Segway polo

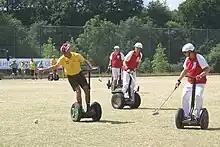
European Segway Polo Championship 2010 in Hemer

Segway polo is a team sport which started to gain some measure of popularity after being played by members of the Bay Area Segway Enthusiasts Group (Bay Area SEG) in 2004. The Bay Area SEG was not the first to play polo on a Segway HT; a team sponsored by Mobile Entertainment played in the Hubert H. Humphrey Metrodome at a Minnesota Vikings halftime show in 2003 although the Bay Area SEG members were not aware of this match at the time they first played the sport. Segway polo was developed as it is played today by the members of the Bay Area SEG and other groups and teams that have joined subsequently.